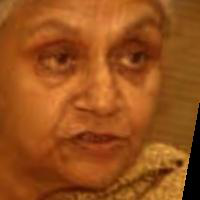
Age group: age 66-80